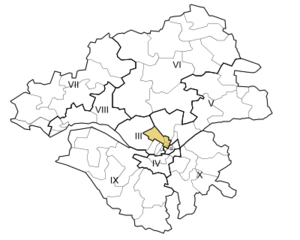
Carte de la première circonscription de la Loire-Atlantique
La première circonscription de la Loire-Atlantique est l'une des dix circonscriptions législatives françaises que compte le département de la Loire-Atlantique.